Cactus (camera equipment brand)

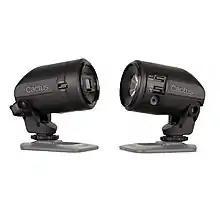
Cactus LV5

In 2013, Cactus developed the world's first laser trigger that has built-in radio frequency module for high-speed, wildlife and trap photography.